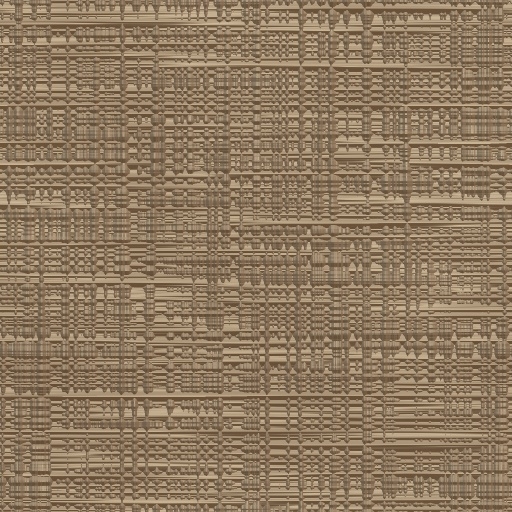
Texture: crosshatched